Foreign internal defense

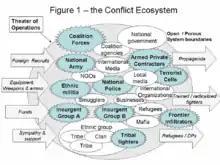
Kilcullen Figure 1: Ecosystem of Insurgency

Western special operations forces are considered strategic assets with core missions including FID and UW. They may have other capabilities relevant to specific situations, such as demining. The United States Army Special Forces are among the most versatile organizations, but not all their capabilities may be needed for a specific FID situation. For example, the most urgent need might be for public health specialists or airfield construction crews, which operate on a level far beyond the medical or engineering specialists of a US Special Forces unit. Public health or construction organizations, however, have limited or no self-defense capability and will need protection in insecure areas.